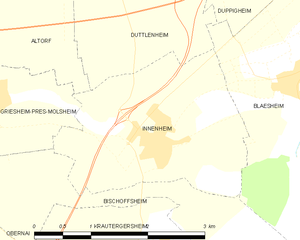
Carte des communes françaises